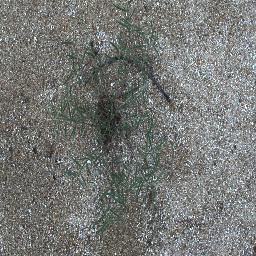
Label: negative